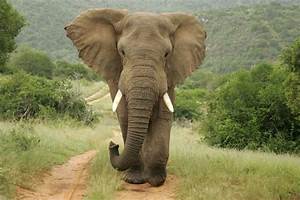
Label: elephant